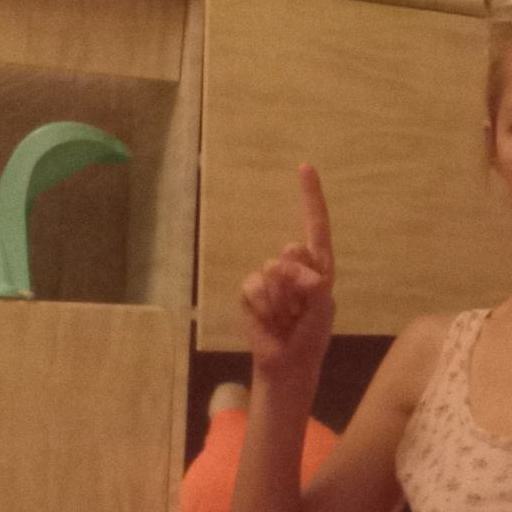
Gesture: one